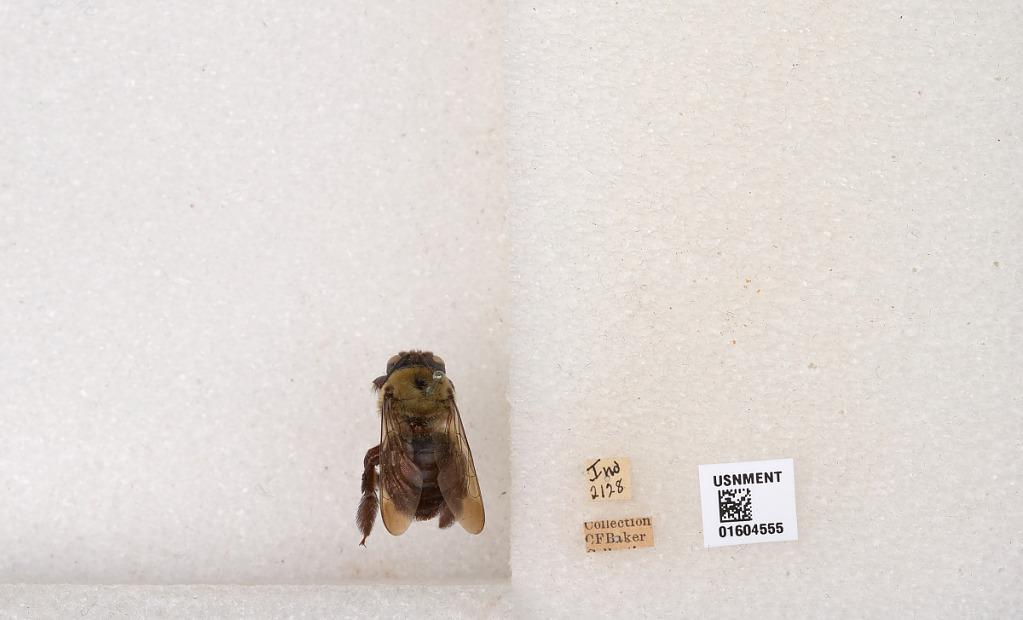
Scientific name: Xylocopa virginica (Linnaeus)